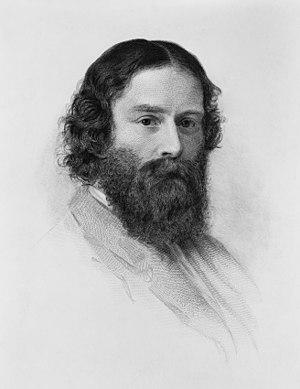
James Russell Lowell, né le 22 février 1819 à Cambridge, dans le Massachusetts, mort le 12 août 1891 à Cambridge, est un poète romantique, un critique, un satiriste, un écrivain, un diplomate et un abolitionniste américain.